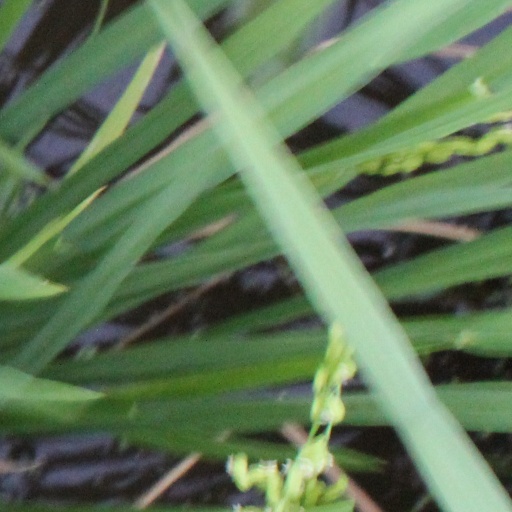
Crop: rice